Milan Lazetich

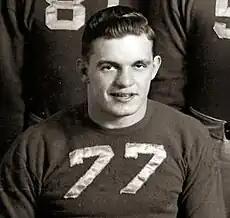
Lazetich, circa 1947

Milan "Sheriff" Lazetich (August 27, 1921 – July 9, 1969) was an American football player in the 1940s. He played college football for the University of Montana and University of Michigan. He was a first-team All-Big Ten tackle and second-team All-American in 1944 for the Michigan Wolverines. He later played professional football for the Cleveland / Los Angeles Rams. He played on the 1945 NFL Championship team as a rookie and was an All-Pro guard/linebacker for the Rams in 1948 and 1949.